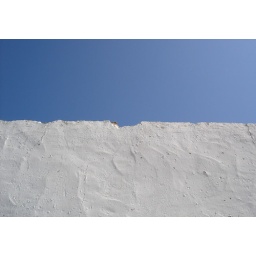
The whitewash of the buildings looks so great against the contrast of the blue skies.